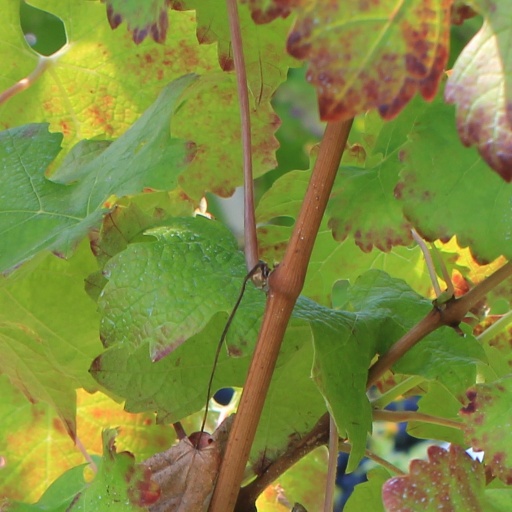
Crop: grape